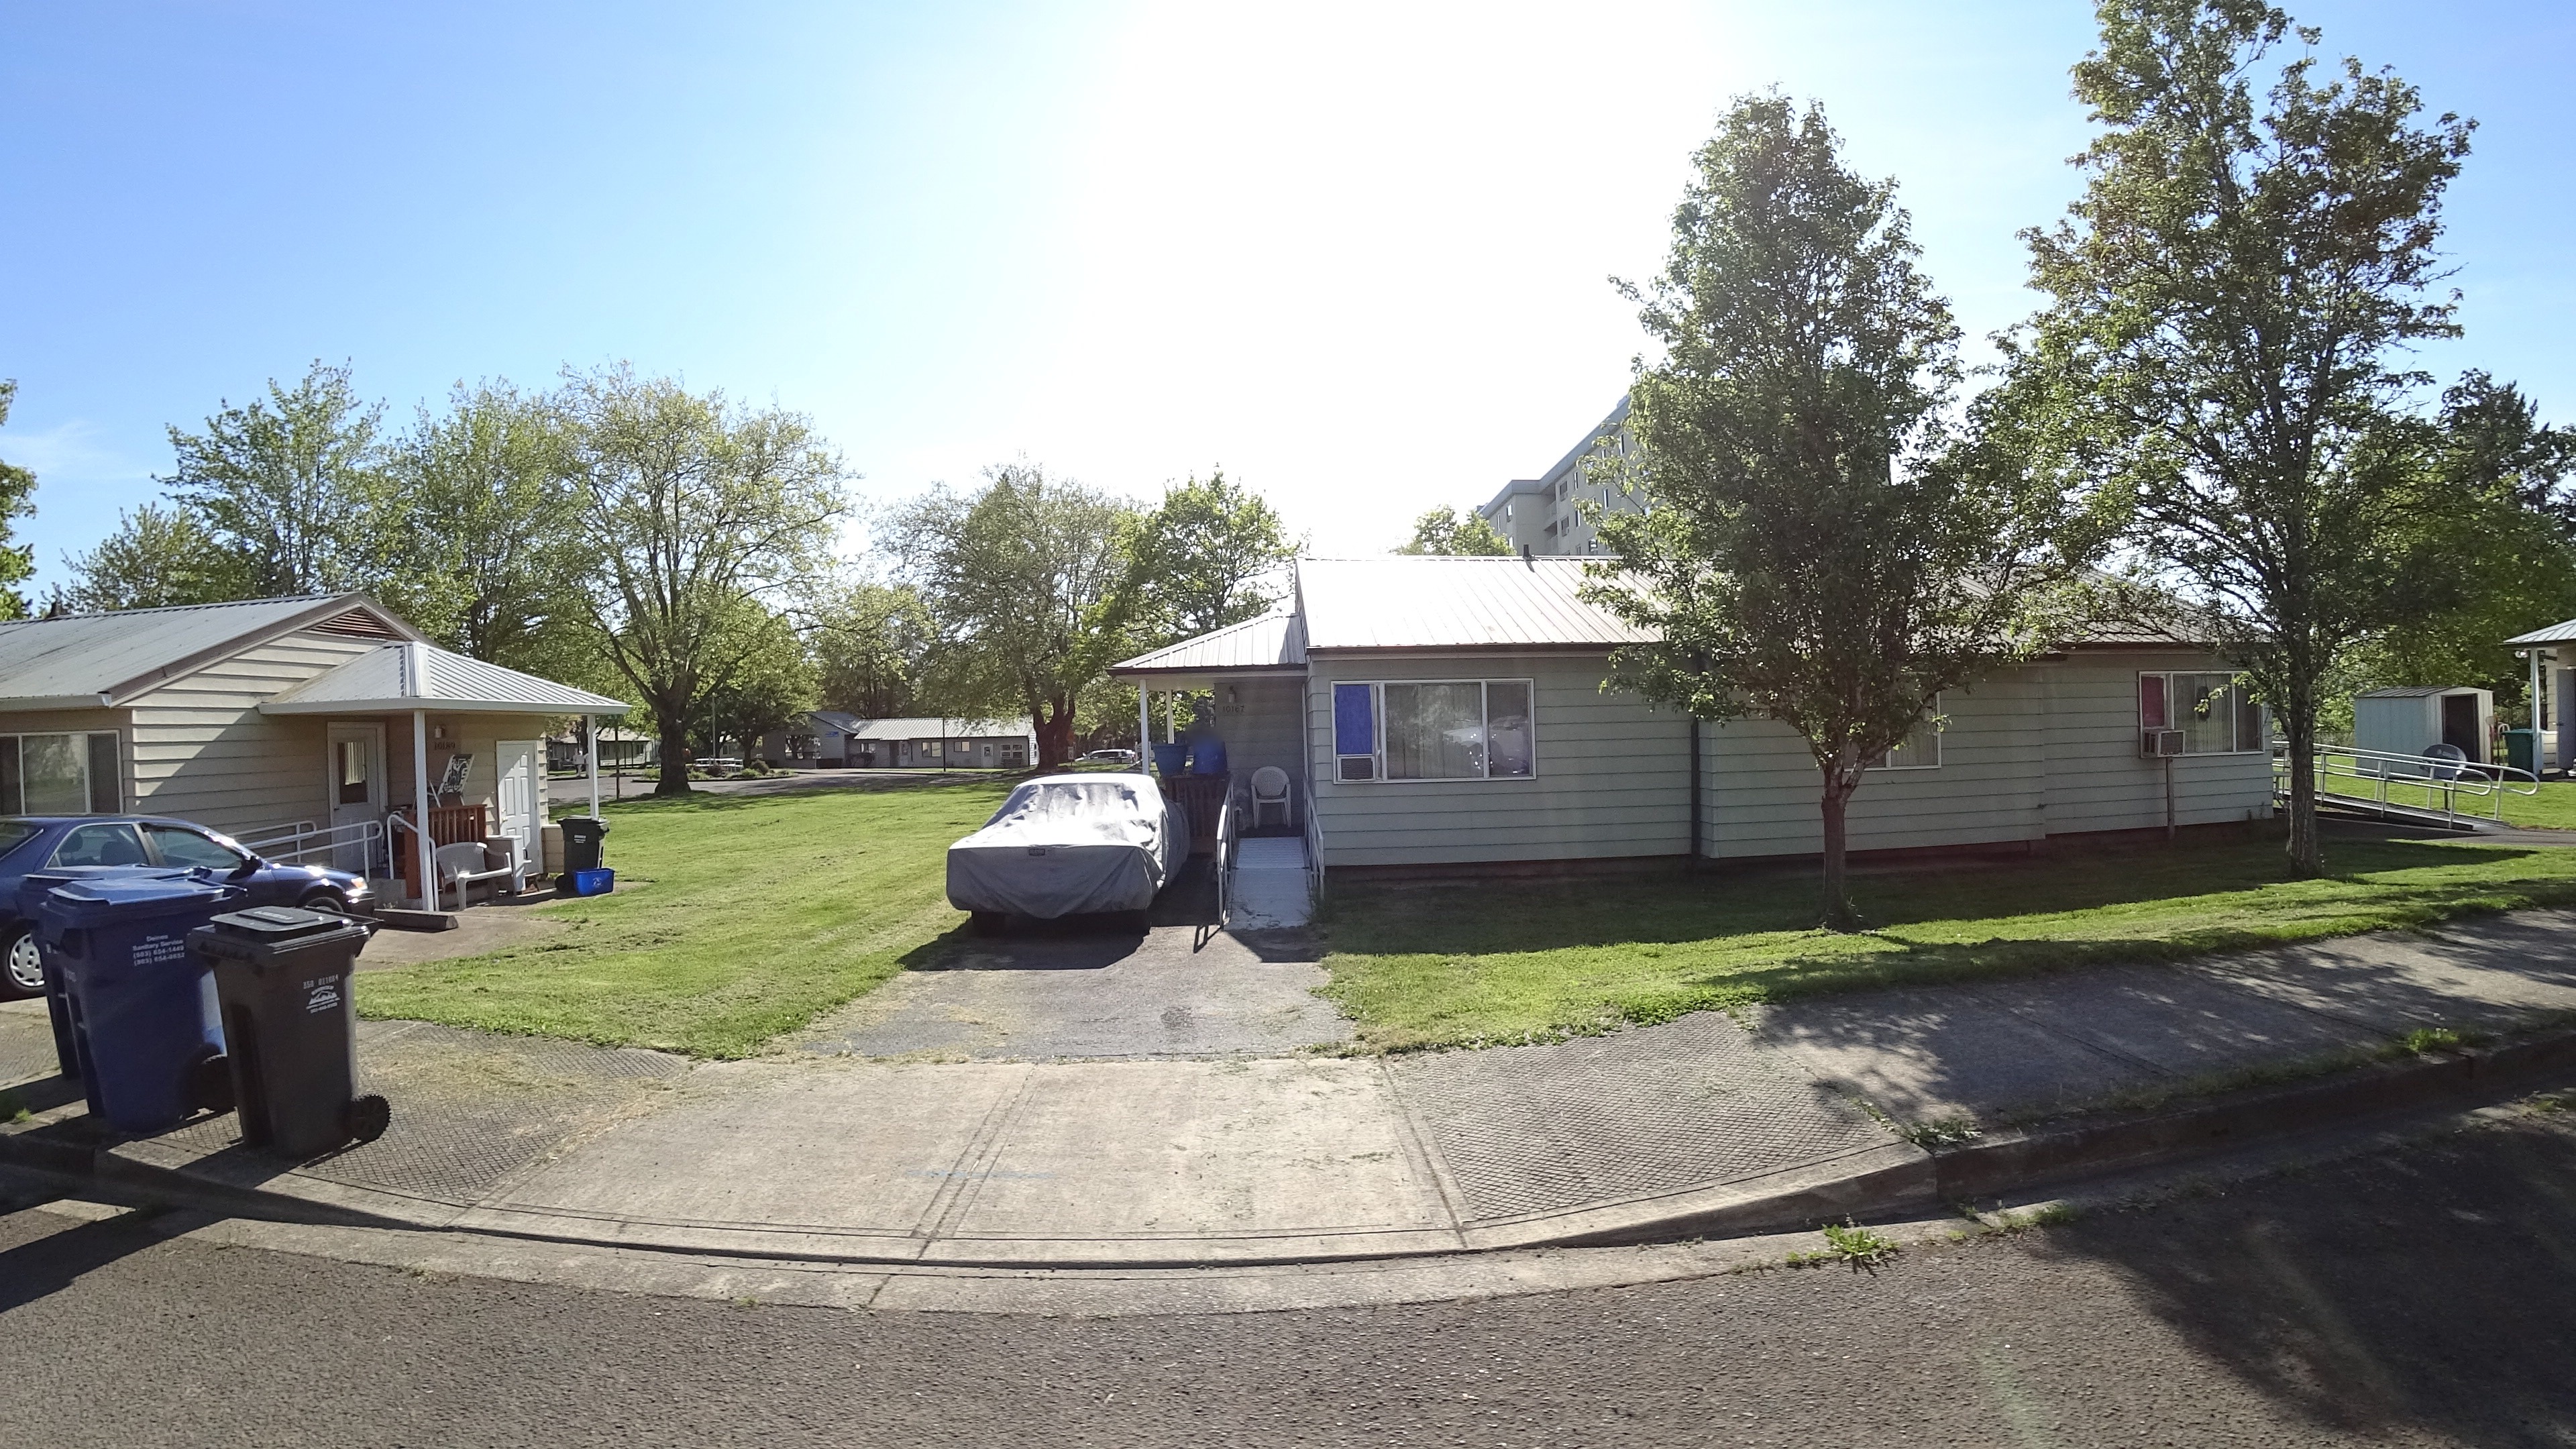
Feature: Wheelchair
State: Oregon
Country: United States
Date: 2018-05-02T16:48:47+00:00